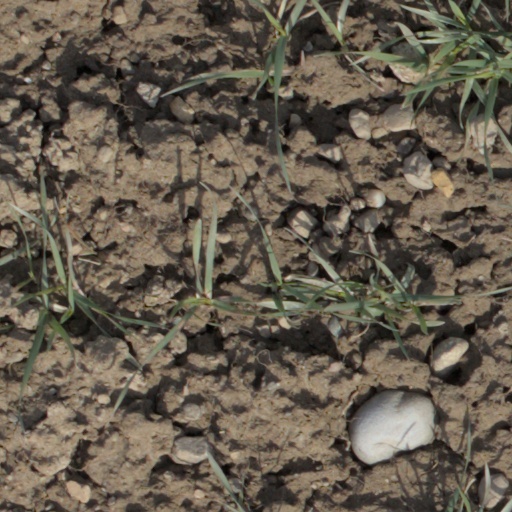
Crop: wheat